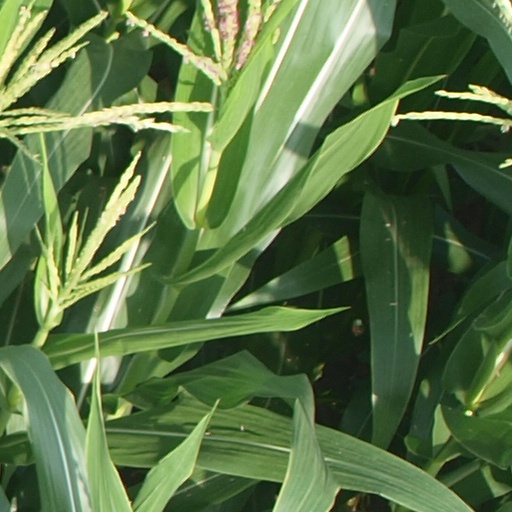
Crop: maize; corn